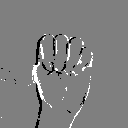
ASL letter: m